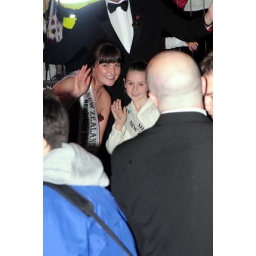
lisa and rosebud is spotted by the press during the street dance